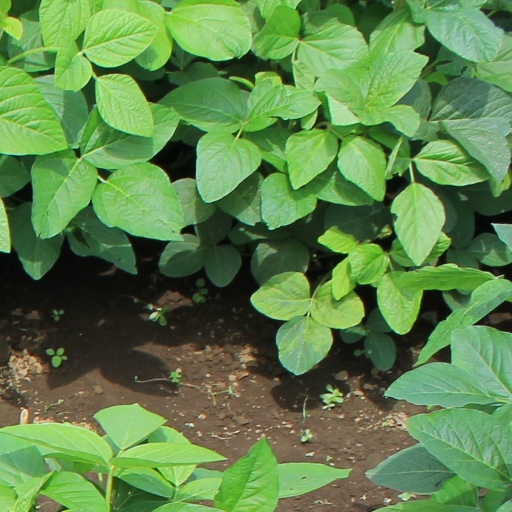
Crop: soybean